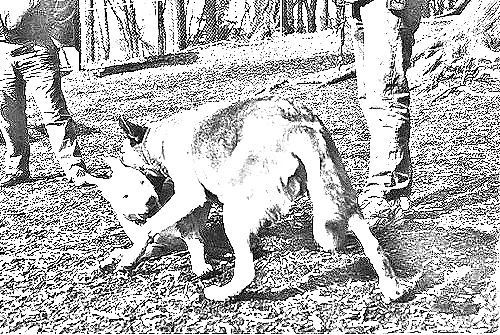
Portrait style: Sketch Portrait